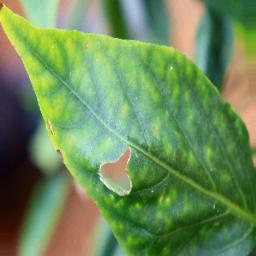
Label: nutritional